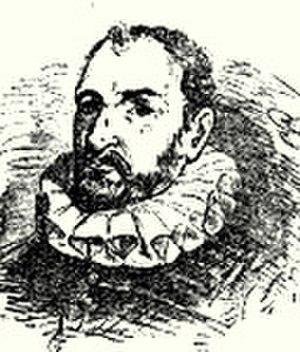
Adam van Haren est un noble hollandais du XVIᵉ siècle, né en 1540 à Fauquemont-sur-Gueule et mort le 3 mai 1589 à Arnhem, un des chefs de la révolte des Gueux et chambellan de Guillaume d'Orange.